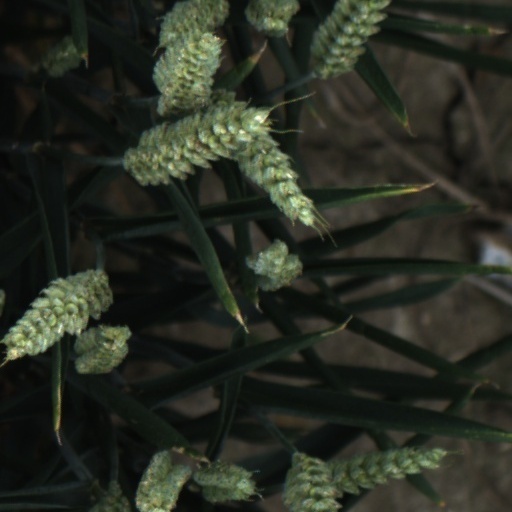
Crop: wheat